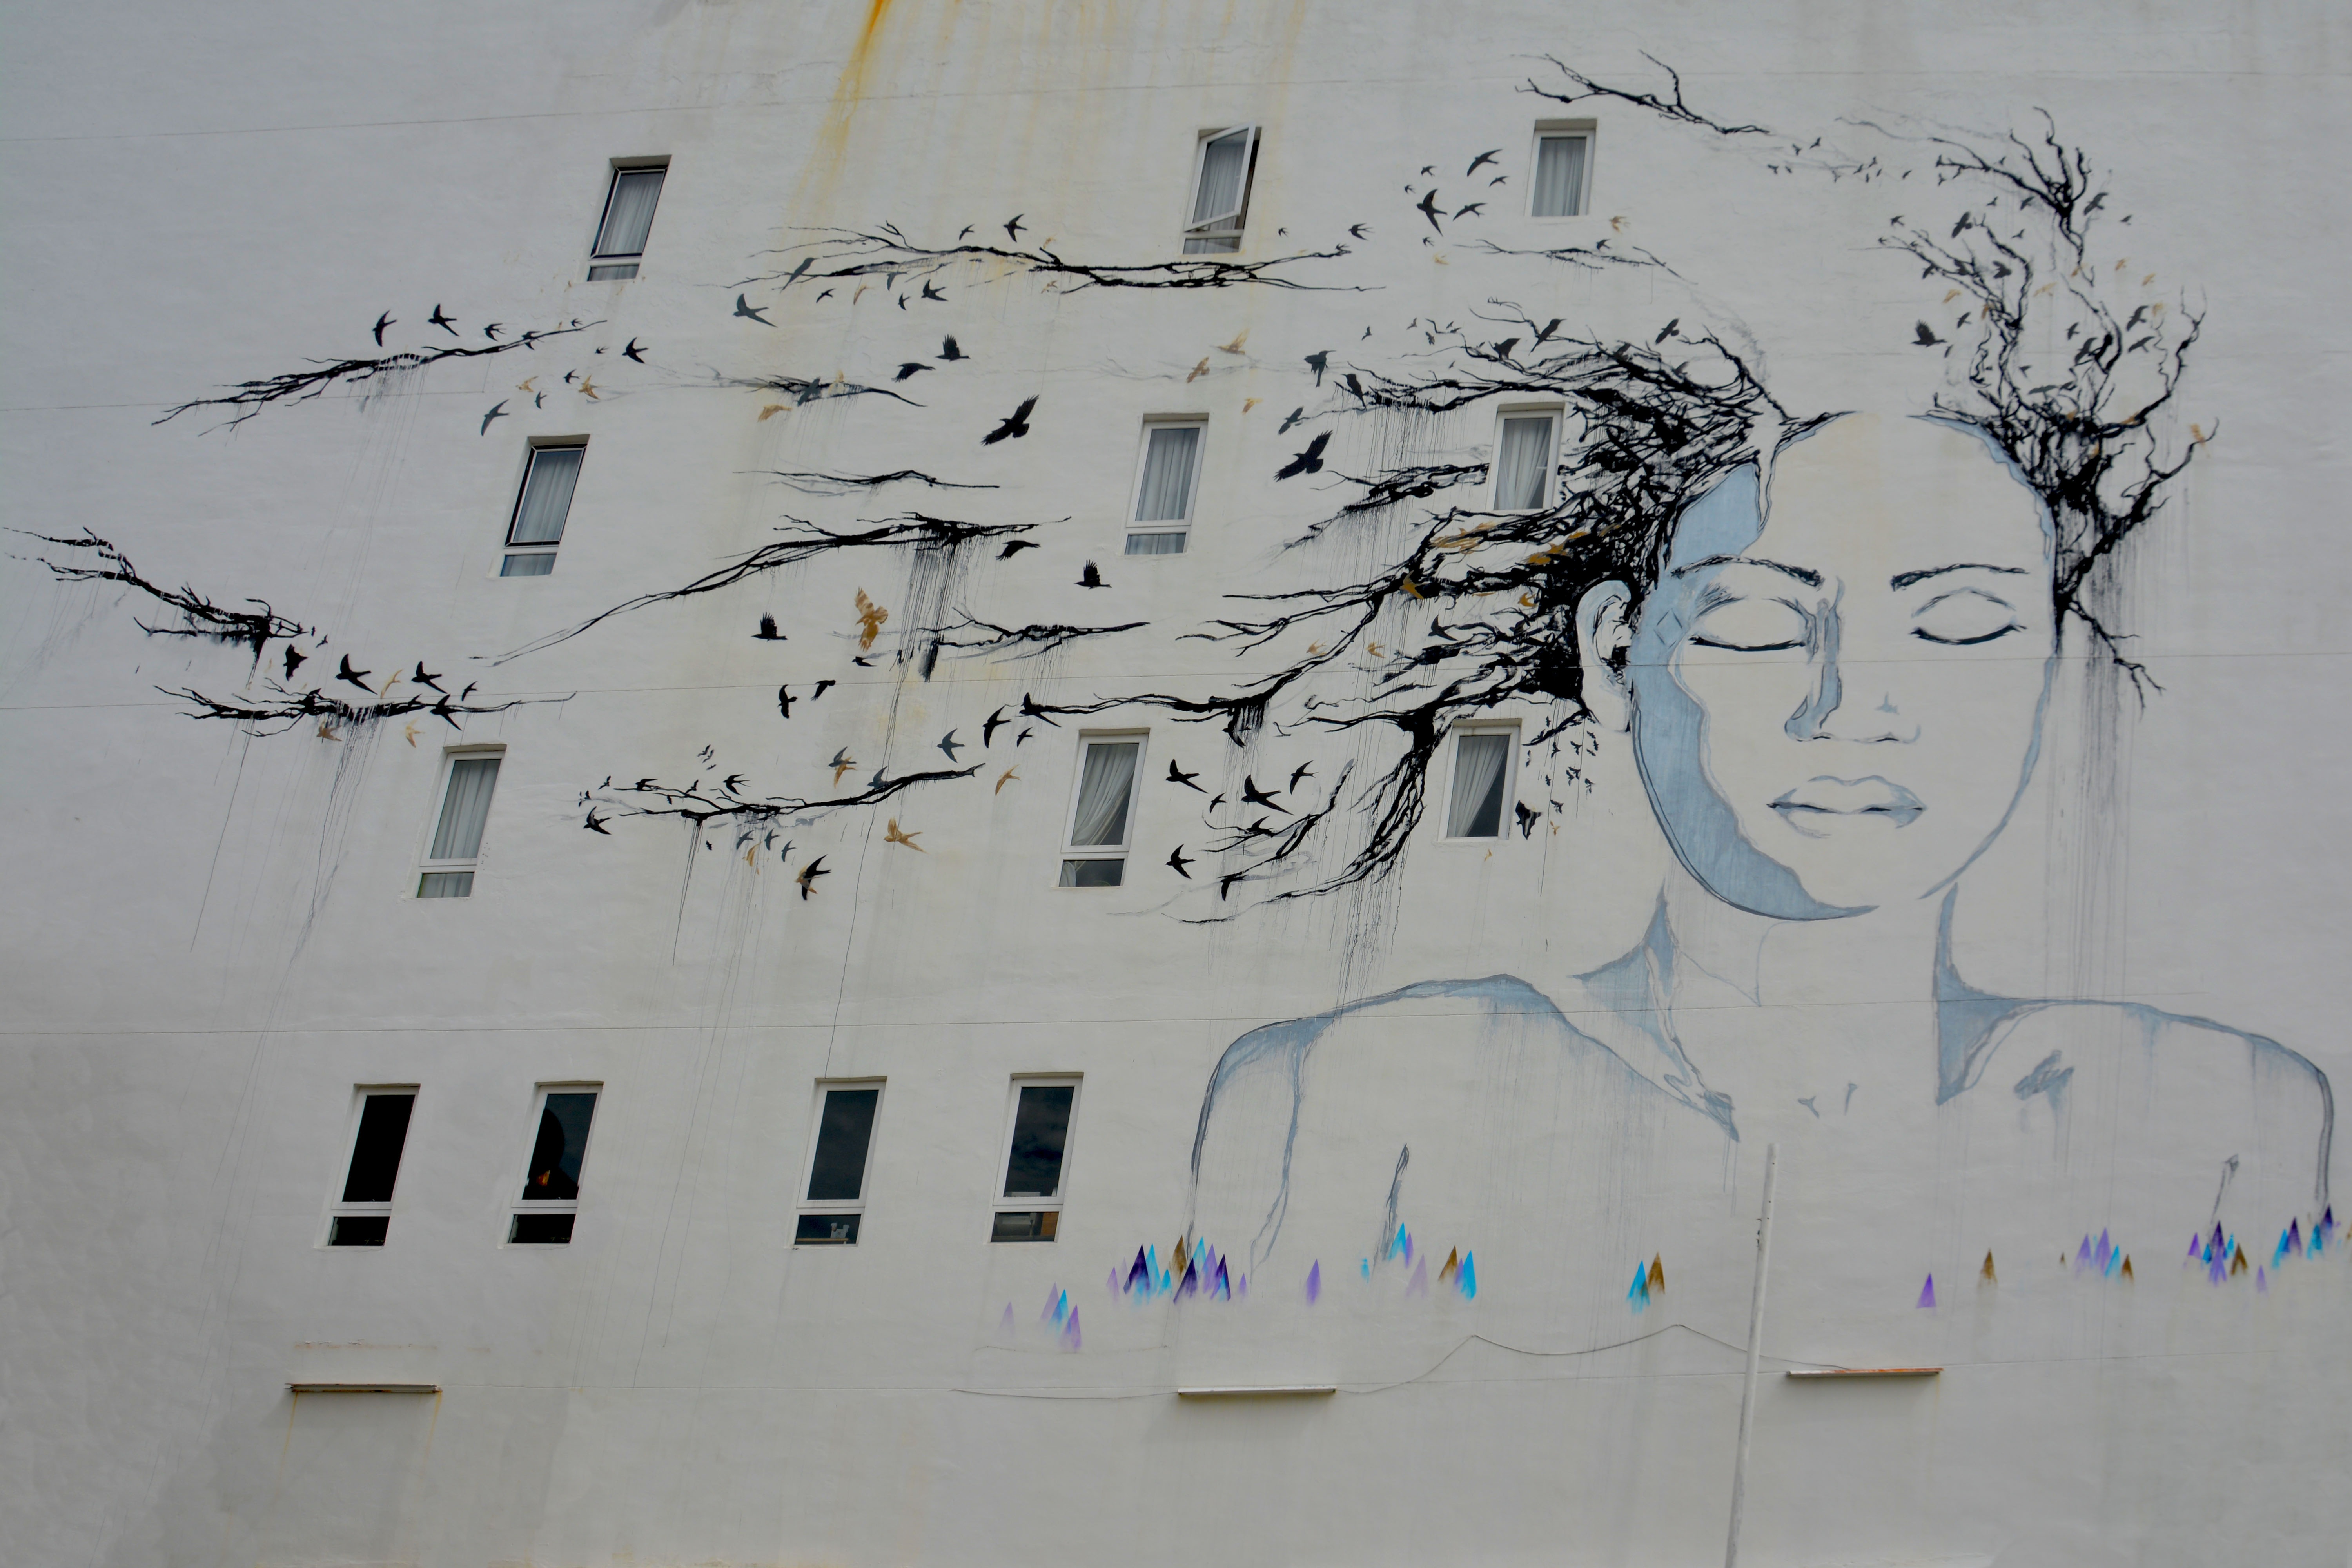
person, creative, woman, white, street, urban, wall, youth, spray, color, paint, graffiti, artwork, street art, face, art, dream, sketch, drawing, creativity, illustration, hotel, windows, culture, dreaming, aerosol, figure drawing